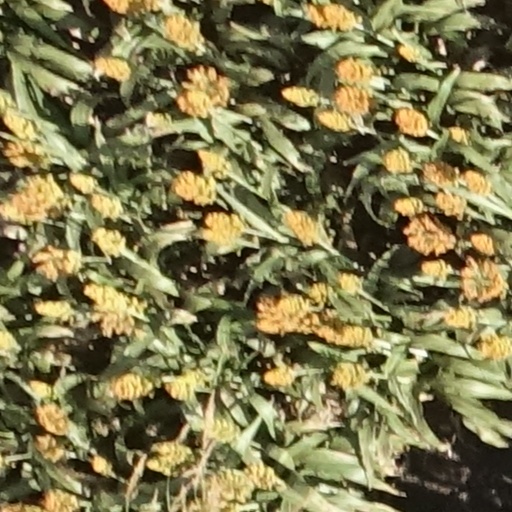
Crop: sorghum